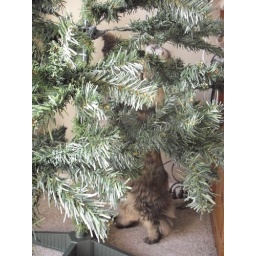
Danya standing up in the christmas tree